Justin Muzinich

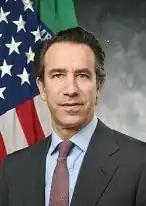
Official portrait, 2017

Justin George Muzinich (born November 5, 1977) is an American businessman and lawyer. He served as the United States Deputy Secretary of the Treasury, from December 2018 to January 2021, during the first Trump presidency. Previously, he was Counselor to the Secretary at the United States Department of the Treasury. Prior to that, he served as policy director for the Jeb Bush presidential campaign.